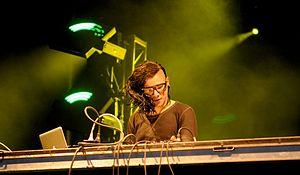
Skrillex, de son vrai nom Sonny John Moore, né le 15 janvier 1988 à Los Angeles, est un DJ et compositeur américain de musique électronique. Après avoir grandi au nord de la Californie, Sonny Moore rejoint le groupe de post-hardcore From First to Last en tant que chanteur en 2004 et y enregistre deux albums studio avant de se lancer dans une carrière musicale en solo. Il lance sa première tournée en solo la même année. Aux côtés d'une nouvelle formation de groupe, Sonny Moore joue à l'Alternative Press Tour en soutien à des groupes comme All Time Low et The Rocket Summer et apparaît sur la couverture des « 100 groupes à connaître » du magazine Alternative Press.